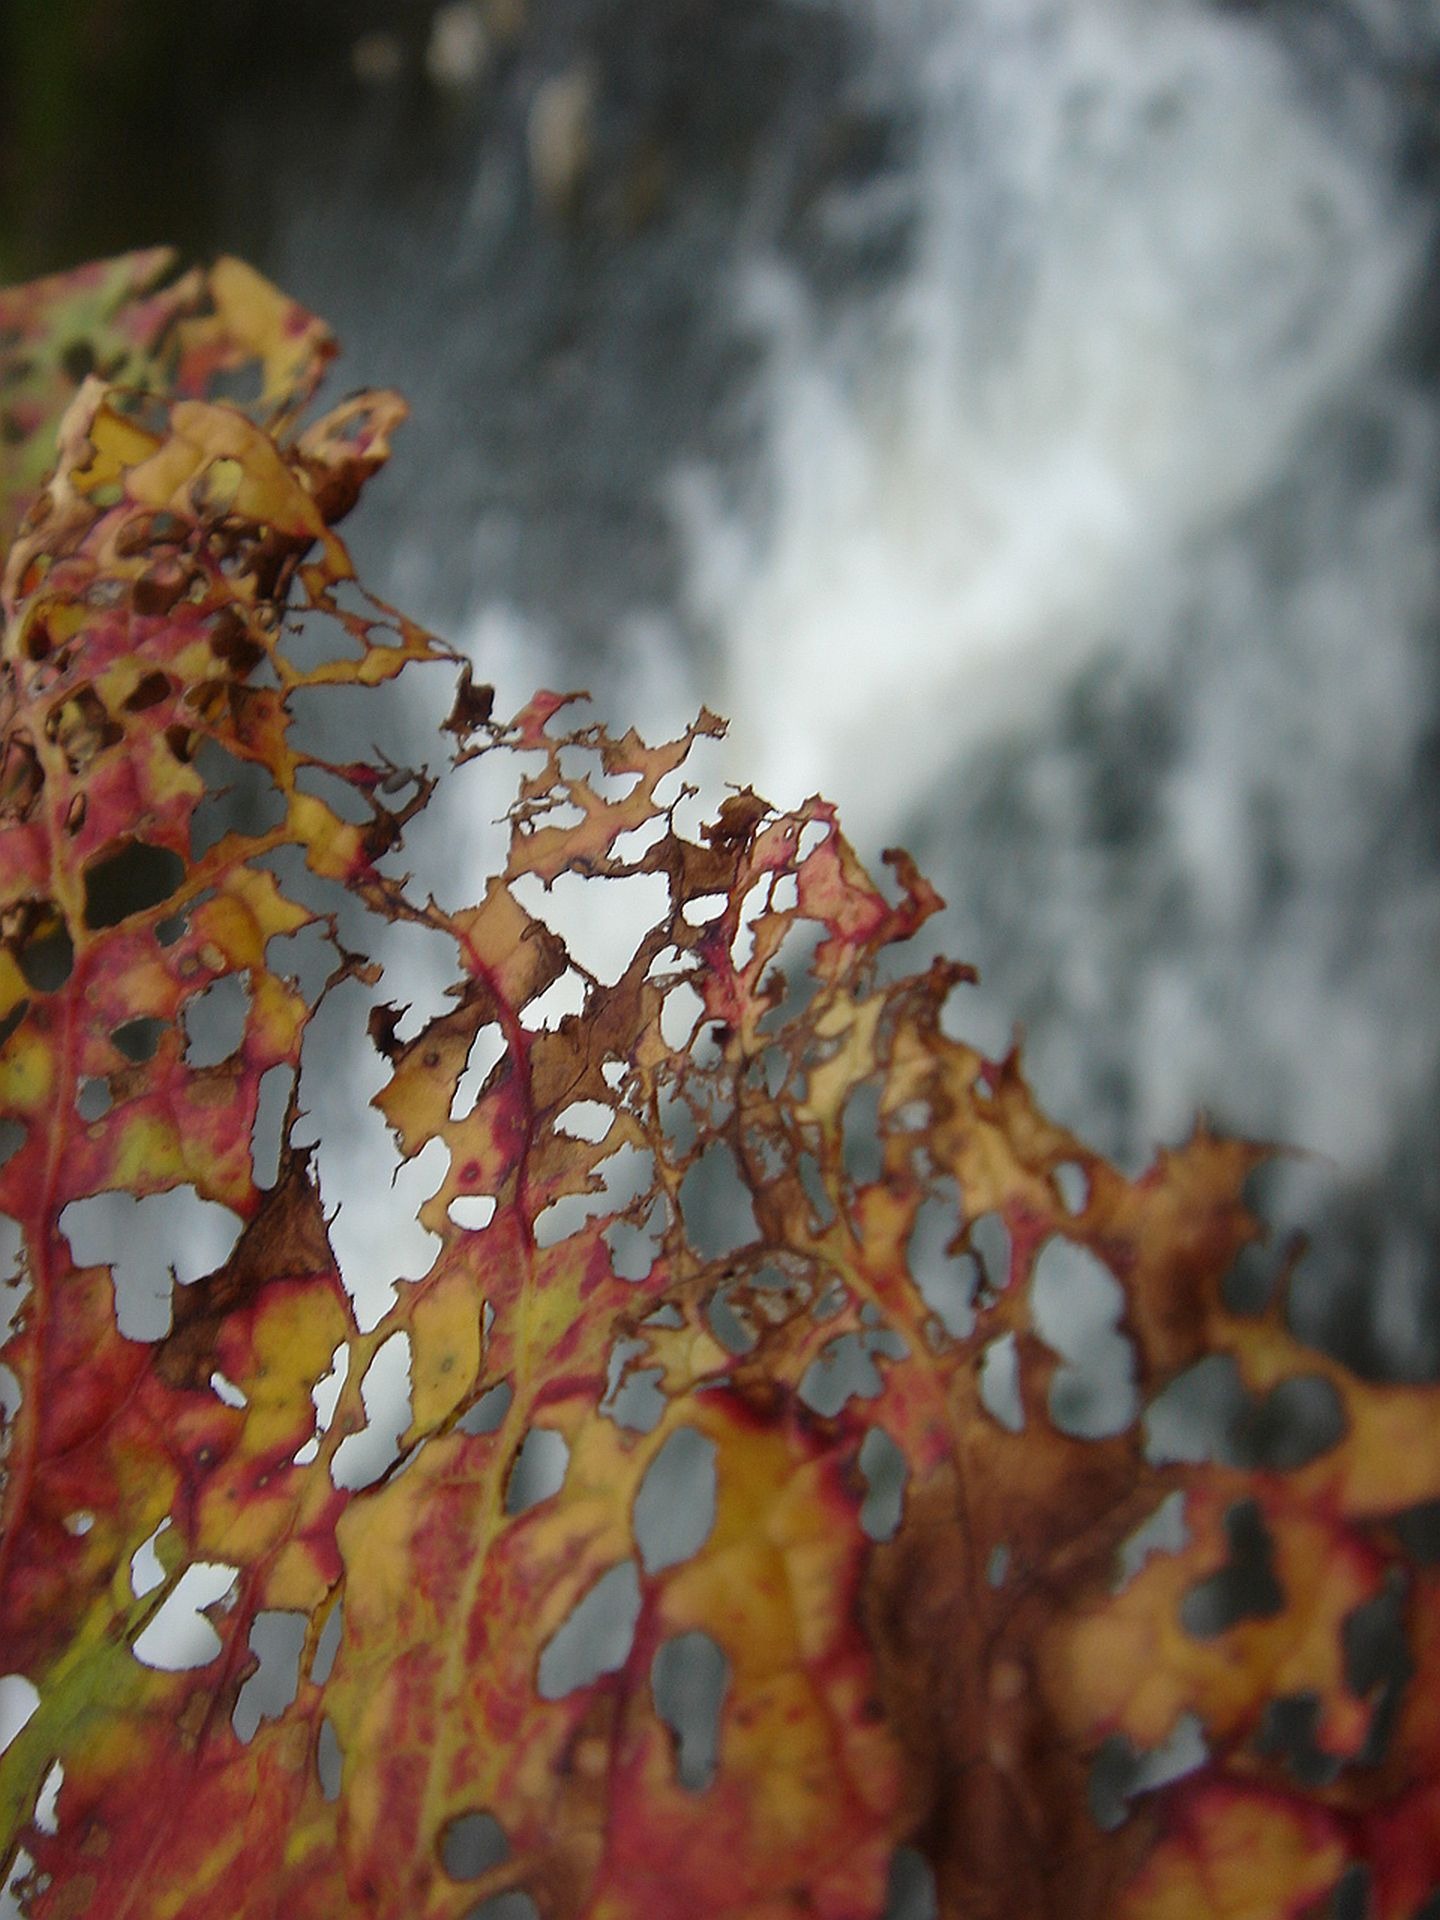
tree, nature, branch, plant, sunlight, leaf, flower, red, color, autumn, season, sheet, colors, macro photography, woody plant